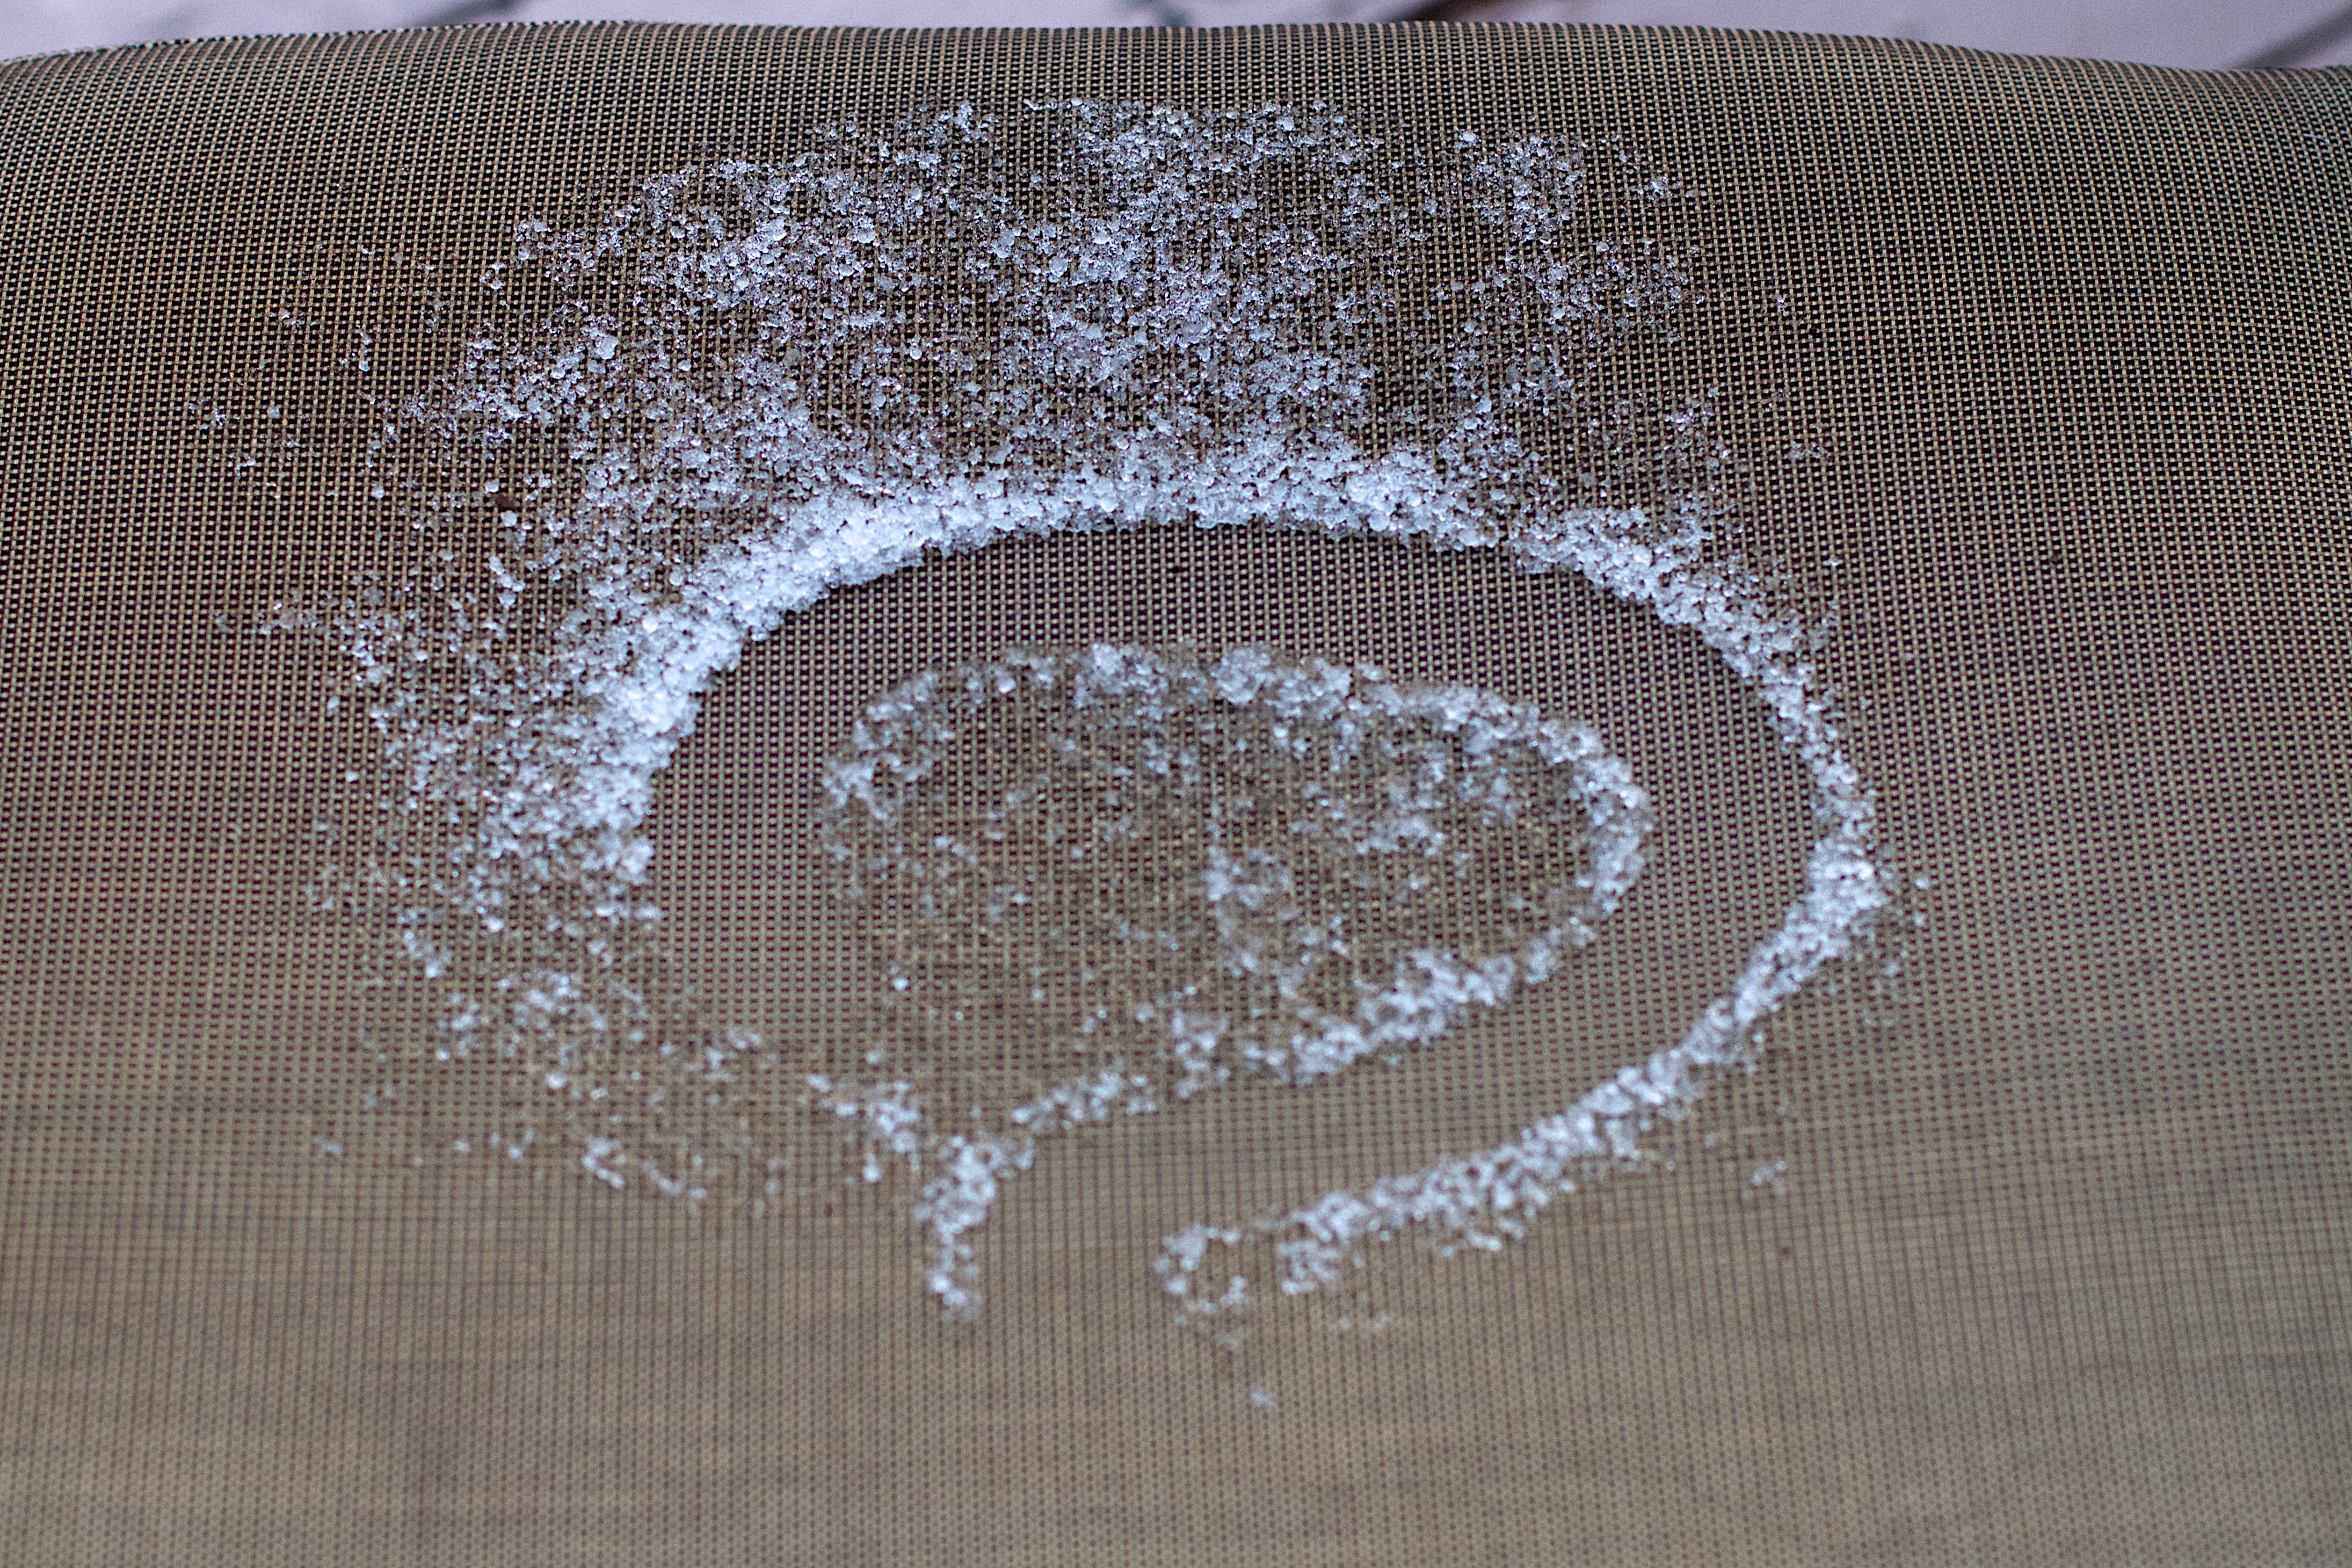
material, tablecloth, textile, cool image, mesh, flooring